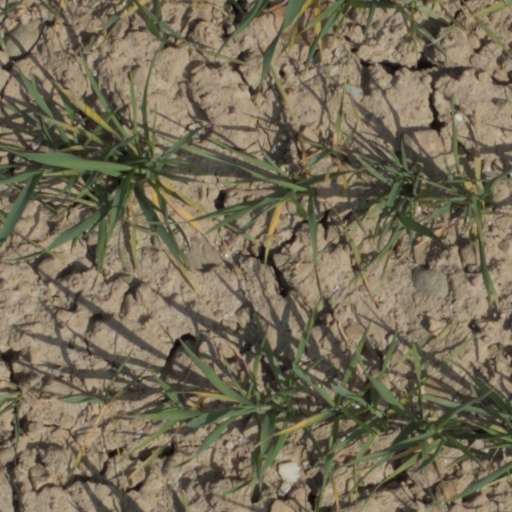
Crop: wheat